RAF Mildenhall

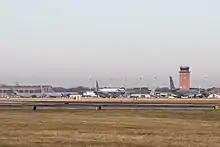
Aircraft parked at RAF Mildenhall during 2014

During the 2003 invasion of Iraq, the 491st Air Expeditionary Group (491st AEG) operated from the base, with the 491st Air Expeditionary Aeromedical Evacuation Squadron and the 744th Expeditionary Airlift Squadron, flying the Lockheed C-141C Starlifter. Also attached to the 491st AEG was the 791st Expeditionary Aeromedical Airlift Squadron, now located at Ramstein Air Base, Germany.